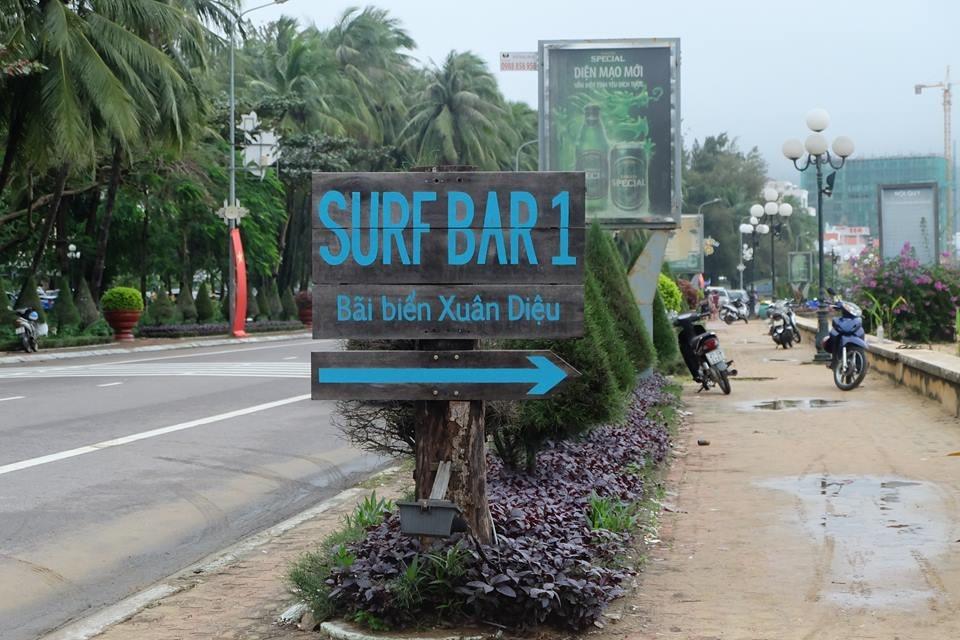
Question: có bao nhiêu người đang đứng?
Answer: không có ai cả